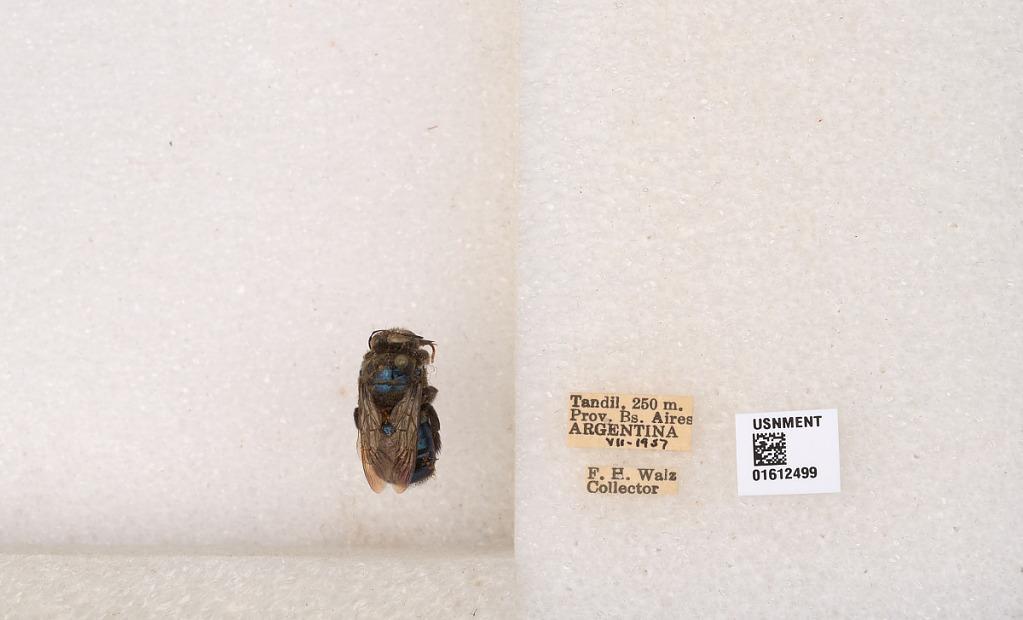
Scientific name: Xylocopa (Schonnherria) splendidula Lepeletier
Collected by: F. Walz
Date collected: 1957-7-1
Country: Argentina
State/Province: Buenos Aires
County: Tandil
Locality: Tandil